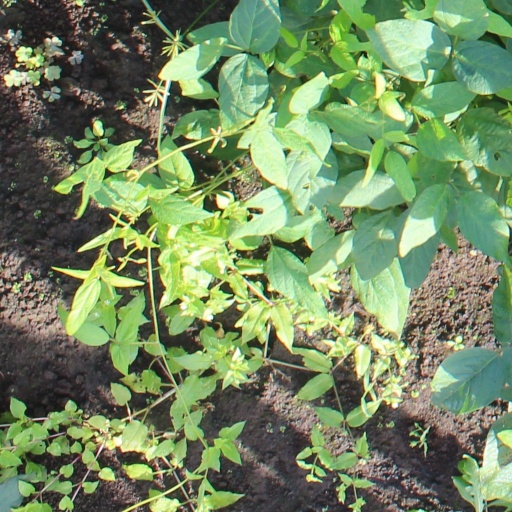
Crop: soybean